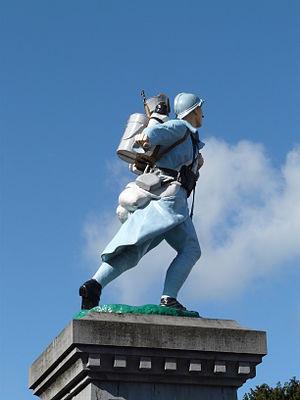
Le monument aux morts d'Iwuy (Nord)
Iwuy est une commune française, située dans le département du Nord en région Hauts-de-France.